Venice Miniature Railway

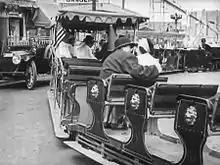
Harold Lloyd: 'By the Sad Sea Waves'

When Kinney died in November 1920, his adopted son Thornton Parillo continued to operate the railway. It was taken out of service on February 23, 1925, when an order had been issued which prohibited its further use. The railway's ceremonial final run was in May 1925, just before local residents teamed up to volunteer in an "old-fashioned bee" to remove the tracks because there was no provision made by law to manage the expense of the line's removal.